Salmon Fishing in the Yemen

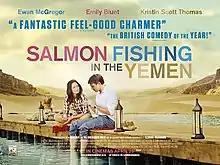
Theatrical release poster

Salmon Fishing in the Yemen is a 2011 British romantic comedy drama film directed by Lasse Hallström. The film stars Ewan McGregor, Emily Blunt, Kristin Scott Thomas and Amr Waked. Based on the 2007 novel of the same name by Paul Torday, and a screenplay by Simon Beaufoy, the film is about a fisheries expert who is recruited by a consultant to help realise a sheikh's vision of bringing the sport of fly fishing to the Yemen desert, initiating an upstream journey of faith to make the impossible possible. The film was shot on location in the United Kingdom in London and Newtonmore in Inverness-shire and in Morocco from August to October 2010. The film premiered at the 2011 Toronto International Film Festival. The film received generally positive reviews upon its release, and earned over $34 million in revenue worldwide.